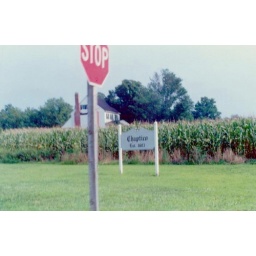
house, tobacco fields & sign near church